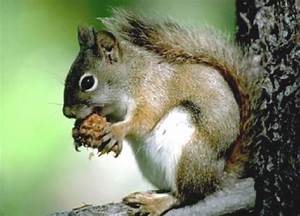
Label: scoiattolo